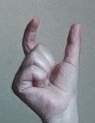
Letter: nun